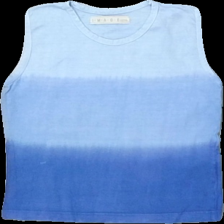
View: front
Type: Tank top
Category: Children
Brand: Not in the list
Brand text on label: image
Colors: Blue
Material: 100% cotton
Pattern: Striped
Cut: Regular
Size: 134
Season: Summer
Damage location: middle center
Price range: <50
Recommended usage: Export
Description: blått linne, urtvättad
Comment: urtvättad